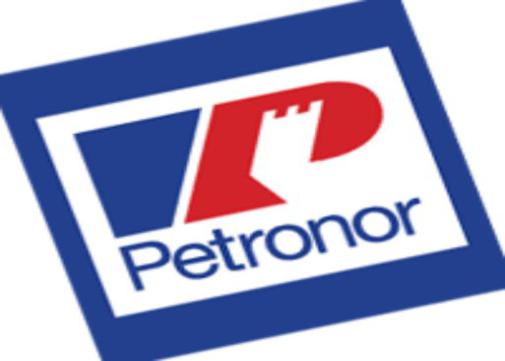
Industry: Clothes